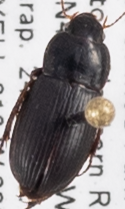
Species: Harpalus ellipsis
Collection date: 2019-07-24
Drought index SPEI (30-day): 0.03
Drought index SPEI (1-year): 0.47
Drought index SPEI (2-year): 1.45